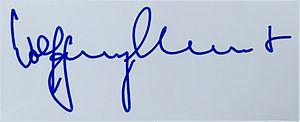
Wolfgang Clement, né le 7 juillet 1940 à Bochum, est un homme politique allemand, membre du Parti social-démocrate d'Allemagne entre 1970 et 2008.